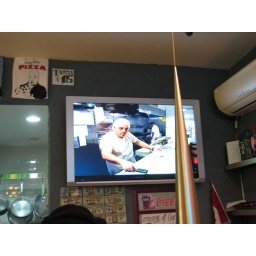
Vinnie of Vinnie Vella's Pizza place across the street from Spuyten Duyvil, in one of his acting jobs on TV